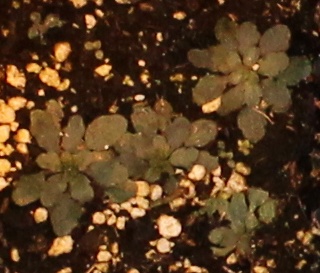
Label: Horseweed